Giant sequoias near Kölpin

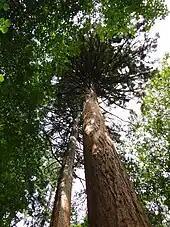
Giant trees near Kölpin

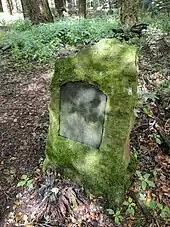
Memorial to estate forester, Heinrich Hagge

The two giant sequoias near Kölpin in the parish of Demen in the district of Ludwigslust-Parchim in the German state of Mecklenburg-Vorpommern, are a natural monument. They belong to the species commonly known as giant sequoia, but also Wellingtonia and Sierra redwood ("Sequoiadendron giganteum").